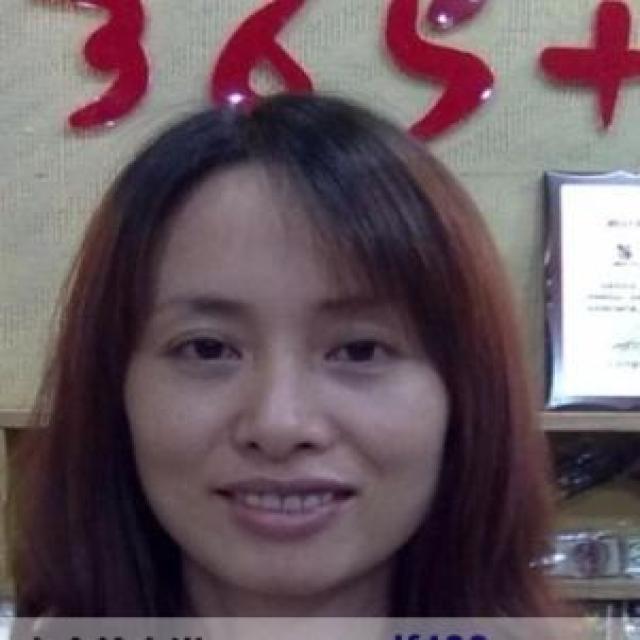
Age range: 21-44